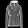
Label: Coat